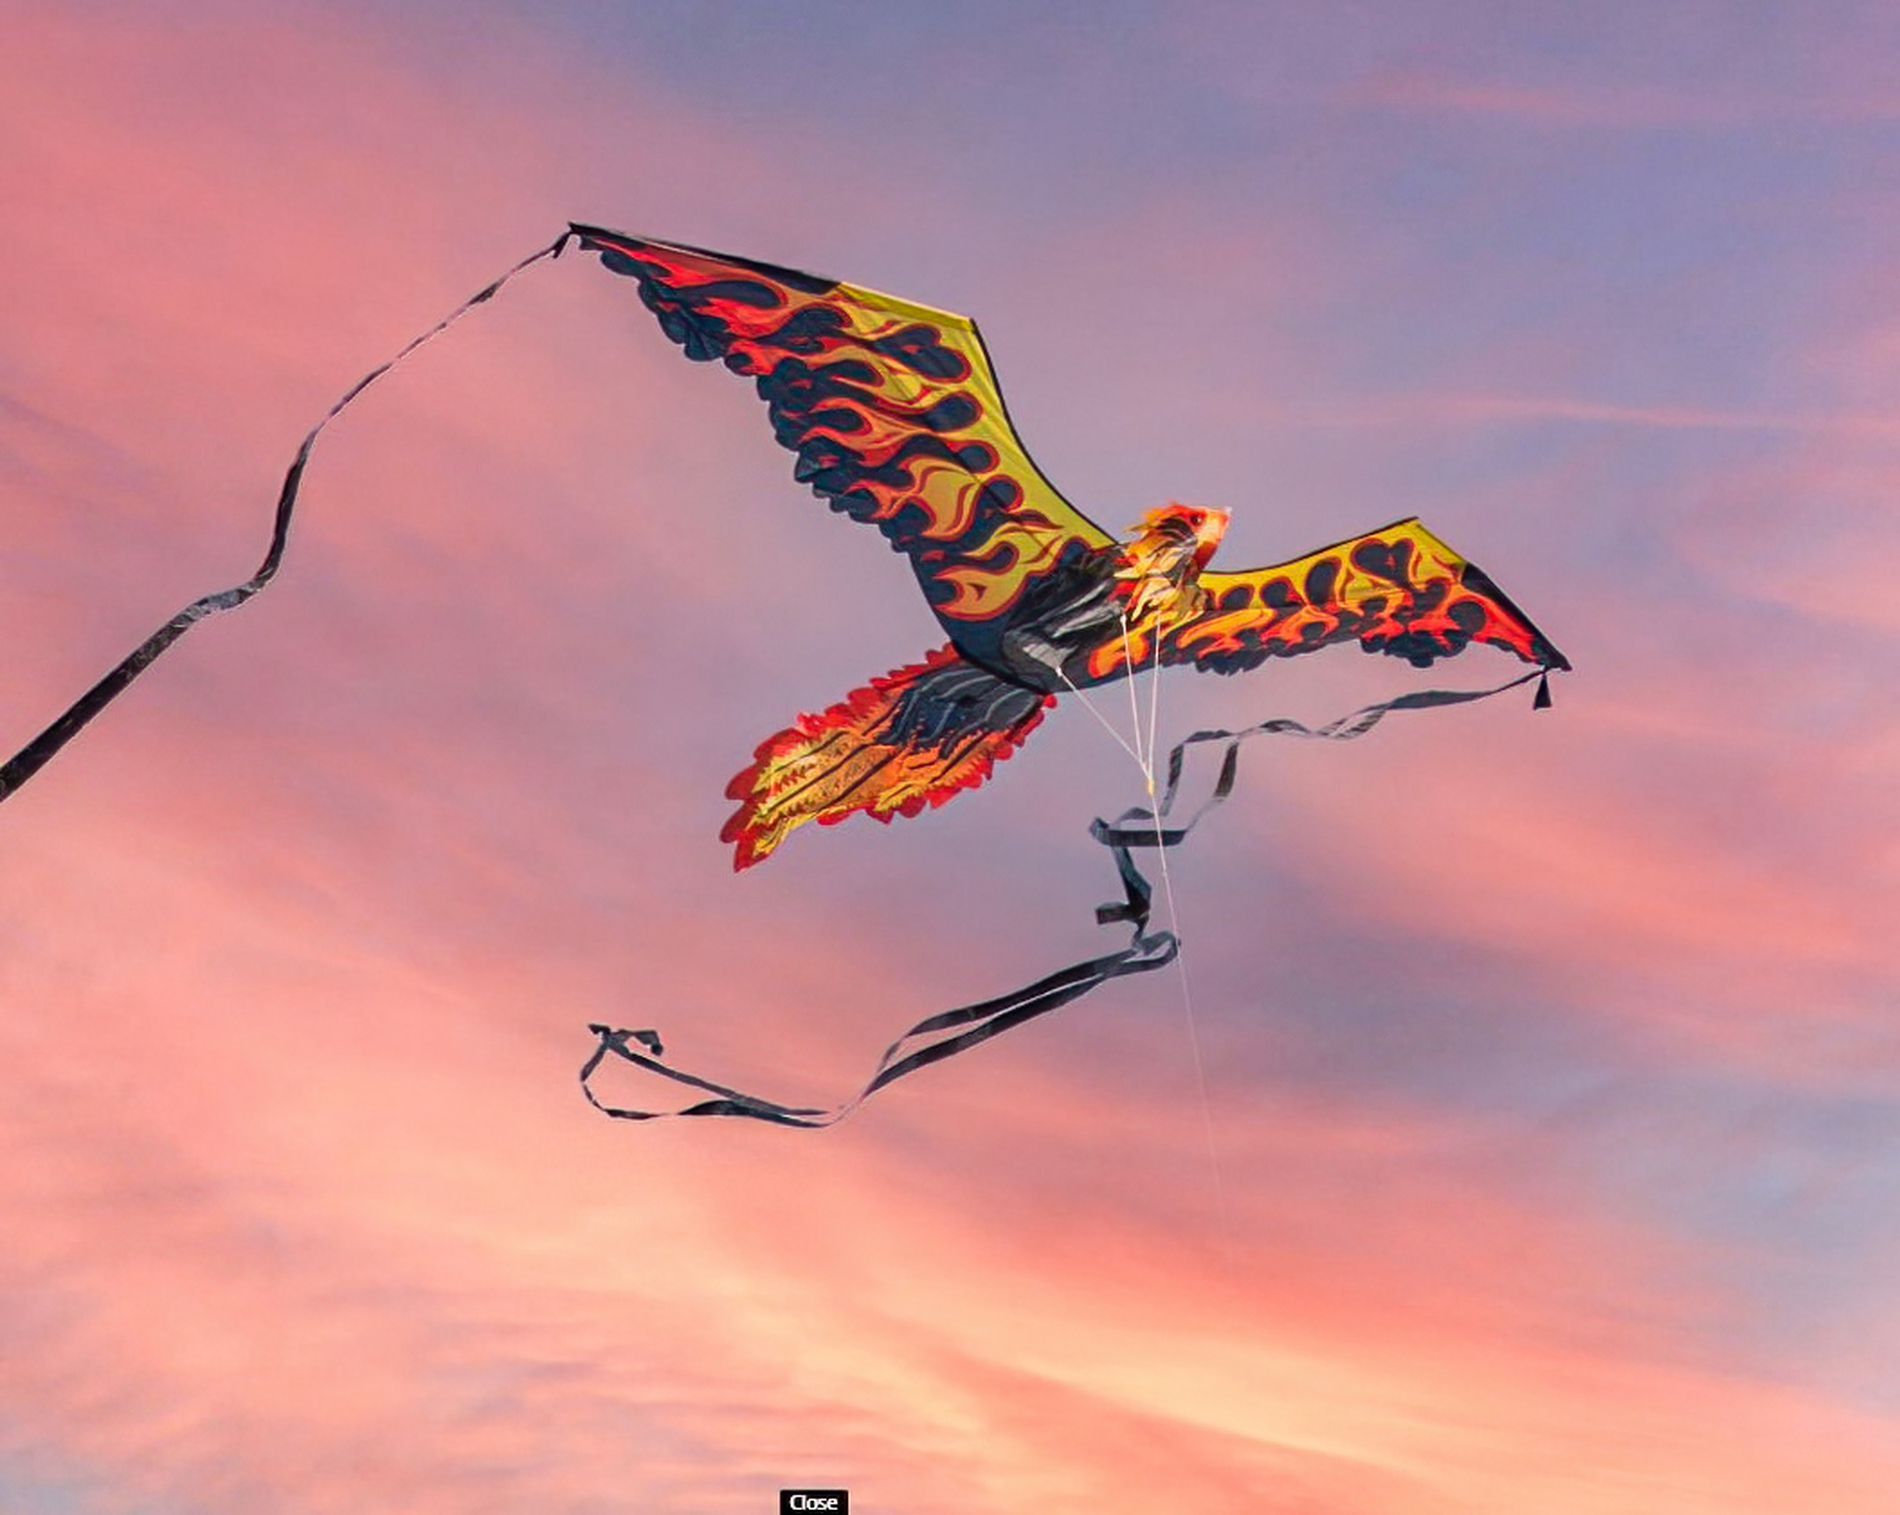
Fiery Flight
A vibrant phoenix-shaped kite with flame-like patterns soars against a pastel sky, its long black tails twisting gracefully in the wind.
Captured from a low-angle perspective, the image emphasizes the kite’s dynamic ascent, creating a sense of motion and grandeur. The atmosphere is serene yet energetic, with soft pink and orange hues blending into the sky, forming a dreamy color palette.
Labels: Toy, Kite, Animal, Mammal, Wildlife, Zebra, Bird, Flying, sky